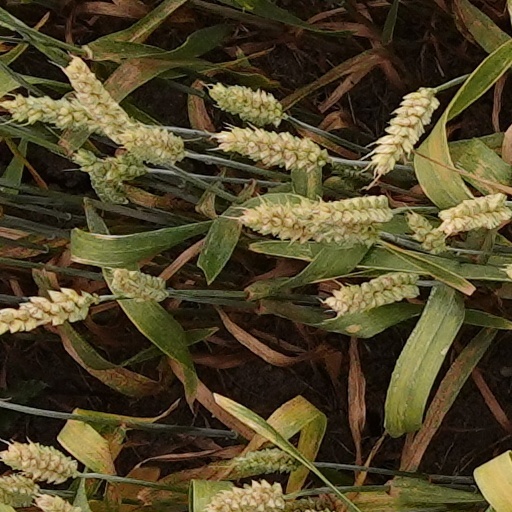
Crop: wheat